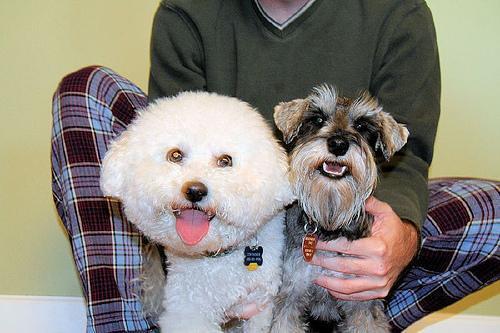
miniature_schnauzer